Gordon Hookey

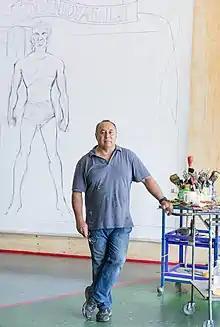
Hookey in his studio

Gordon Hookey (born 1961 in Cloncurry) is an Australian aboriginal artist from the Waanyi people. He has a Bachelor of Fine Arts (1992) and lives in Brisbane, Australia. He is primarily known as a painter but his practice also involves sculpture, installation, drawing, photography, and to a lesser extent, animation.